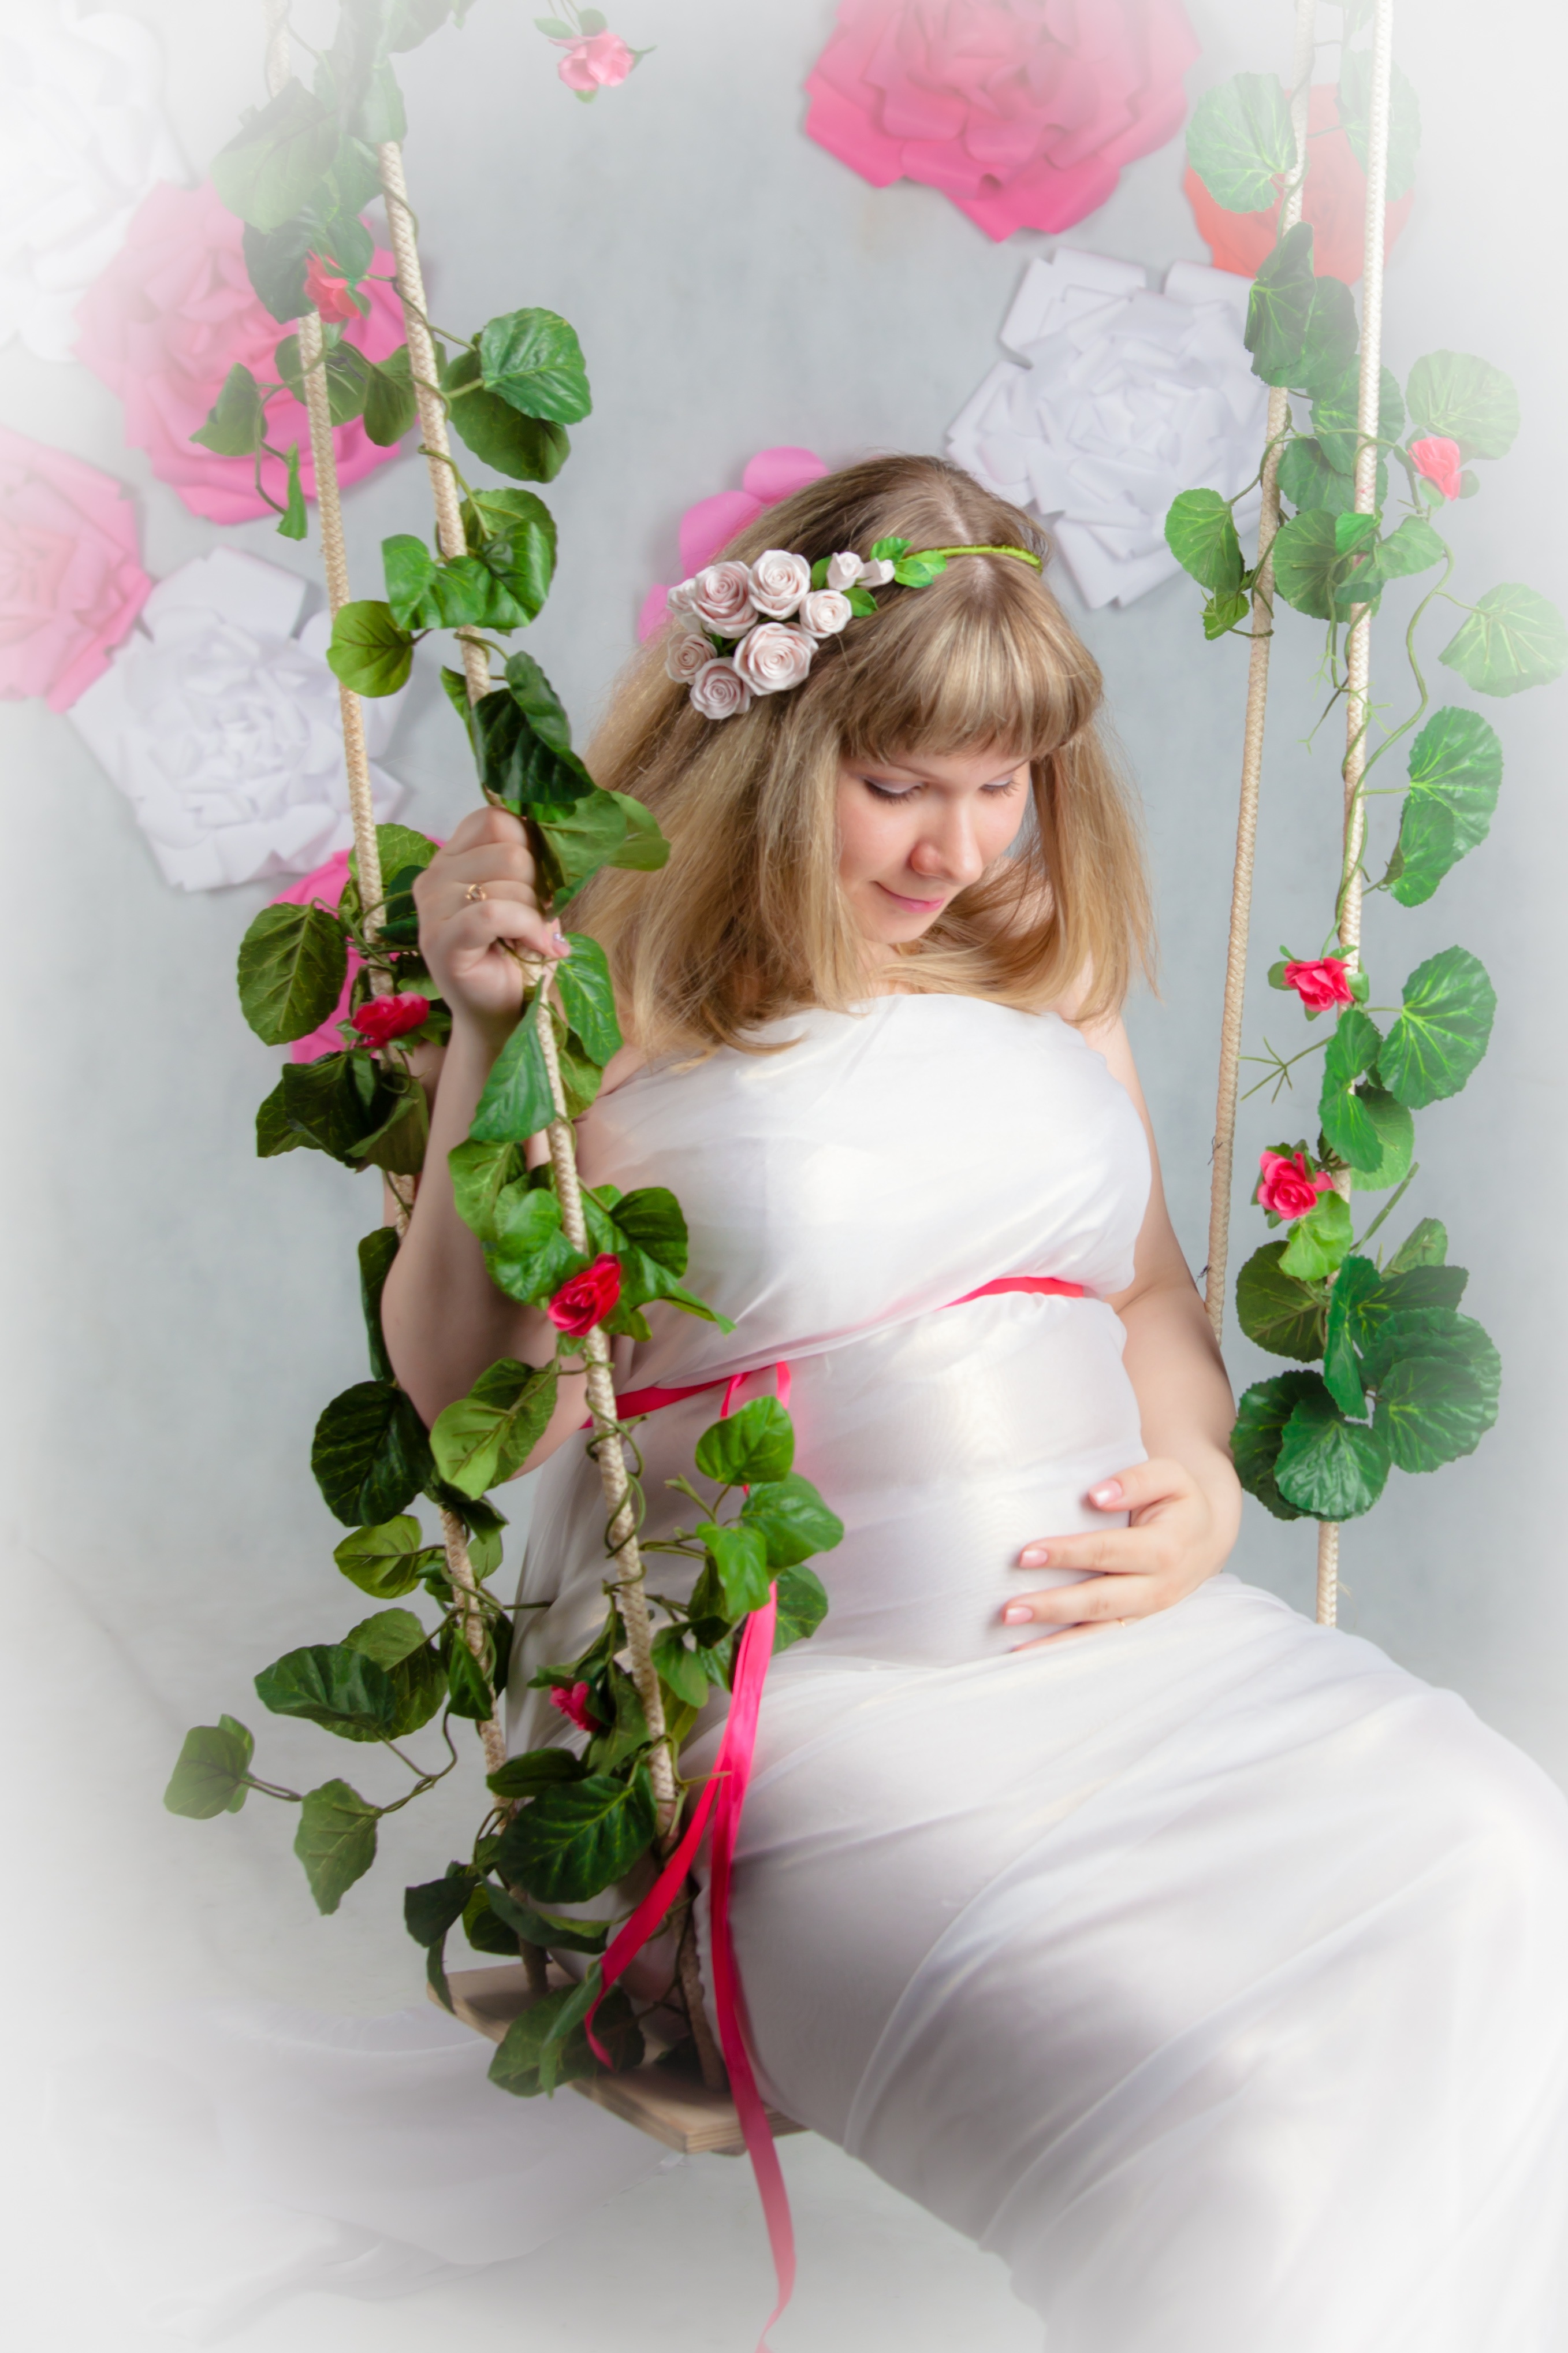
plant, woman, flower, petal, spring, clothing, pink, bride, swing, mom, pregnancy, dress, mother, happiness, pregnant, belly, expecting, floristry, gown, flower bouquet, floral design, child waiting, flower arranging